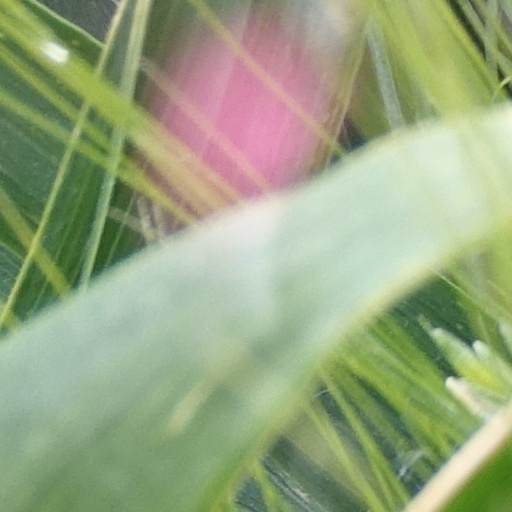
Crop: wheat